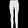
Label: Trouser